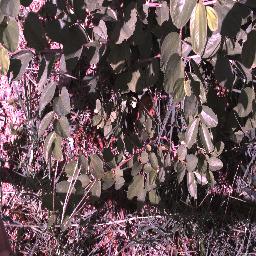
Label: chinee_apple